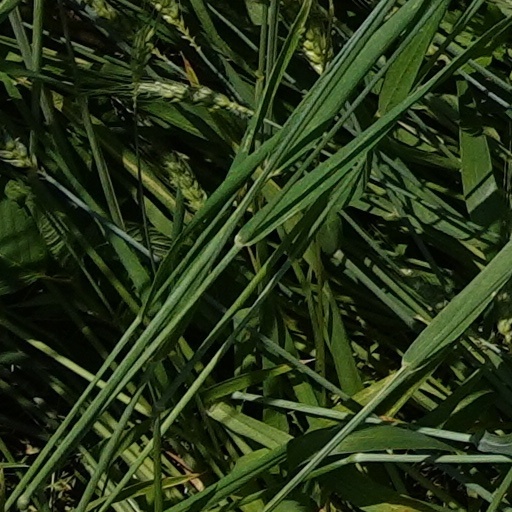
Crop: wheat